Serious Sam: Kamikaze Attack!

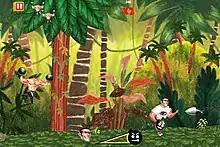
The player character (left) chasing after Sam. The objective is to strike Sam with deflected hazards.

"Serious Sam: Kamikaze Attack!" is an auto-running game in a style similar to "Canabalt" and "Robot Unicorn Attack". It puts the player in control of a Headless Kamikaze (or Beheaded Kamikaze), a decapitated humanoid figure wielding bombs that acts as an enemy in other "Serious Sam" games. There are forty levels, split between a desert and jungle environment. In each, the character traverses a two-dimensional world in continuous motion. Their speed increases progressively.